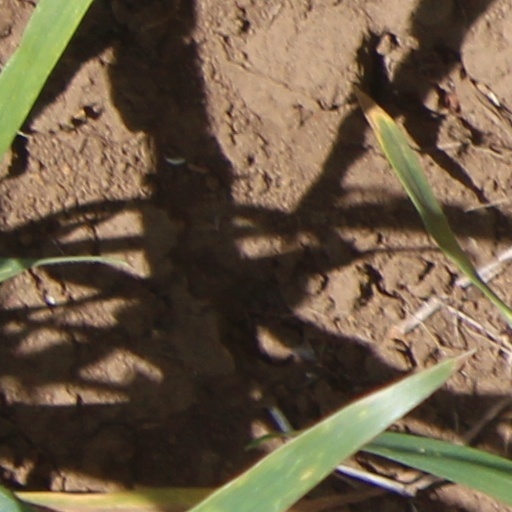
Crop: wheat